Throw-away society

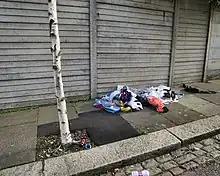
Discarded clothes in London

The throw-away society is a generalised description of human social concept strongly influenced by consumerism, whereby the society tends to use items once only, from disposable packaging, and consumer products are not designed for reuse or lifetime use. The term describes a critical view of overconsumption and excessive production of short-lived or disposable items over durable goods that can be repaired, but at its origins, it was viewed as a positive attribute.